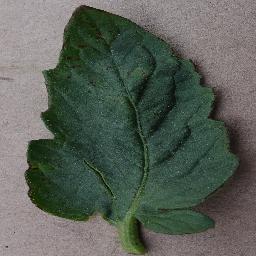
Label: Tomato___Bacterial_spot